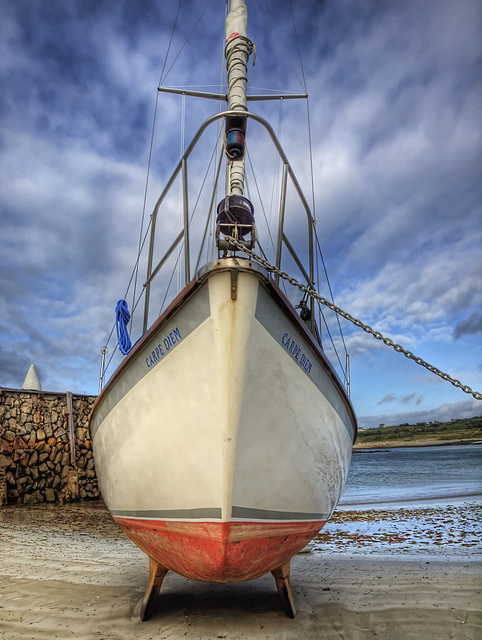
A large boat sitting on top of a beach near the ocean.

A boat sitting ashore against a background of ocean and sky.

The front of a boat with a chain attached to it.

a big boat sits docked in front of water